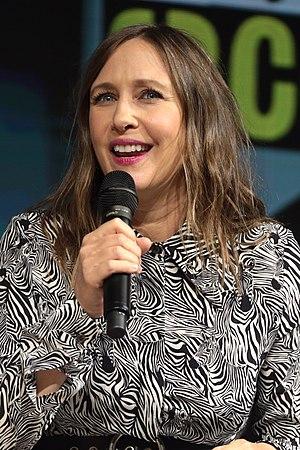
Vera Farmiga, née Vera Ann Farmiga, est une actrice, productrice et directrice artistique américaine née le 6 août 1973 à Clifton, dans le New Jersey, aux États-Unis.